Ghazi Mir Bacha Khan Medal

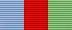

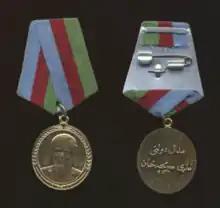
High State Medal of Ghazi Mir Bacha Khan: Obverse and Reverse

The Ghazi Mir Bacha Khan Medal is both a civilian and a military award, designated a High State Medal, in Afghanistan. The medal is named in honor of Ghazi Mir Bacha Khan, an ethnic Tajik from Mir Bacha Khan district, on the Shamali Plain, located to the north of Kabul city. The district was named for Mir Bacha Khan and people called him “Ghazi Mir Bacha Khan Kohdamani”. He a hero of the Second Anglo-Afghan War, 1878-80. The award is a tribute to Ghazi Mir Bacha Khan's legacy and his lifelong commitment to non-violent resistance and social justice.